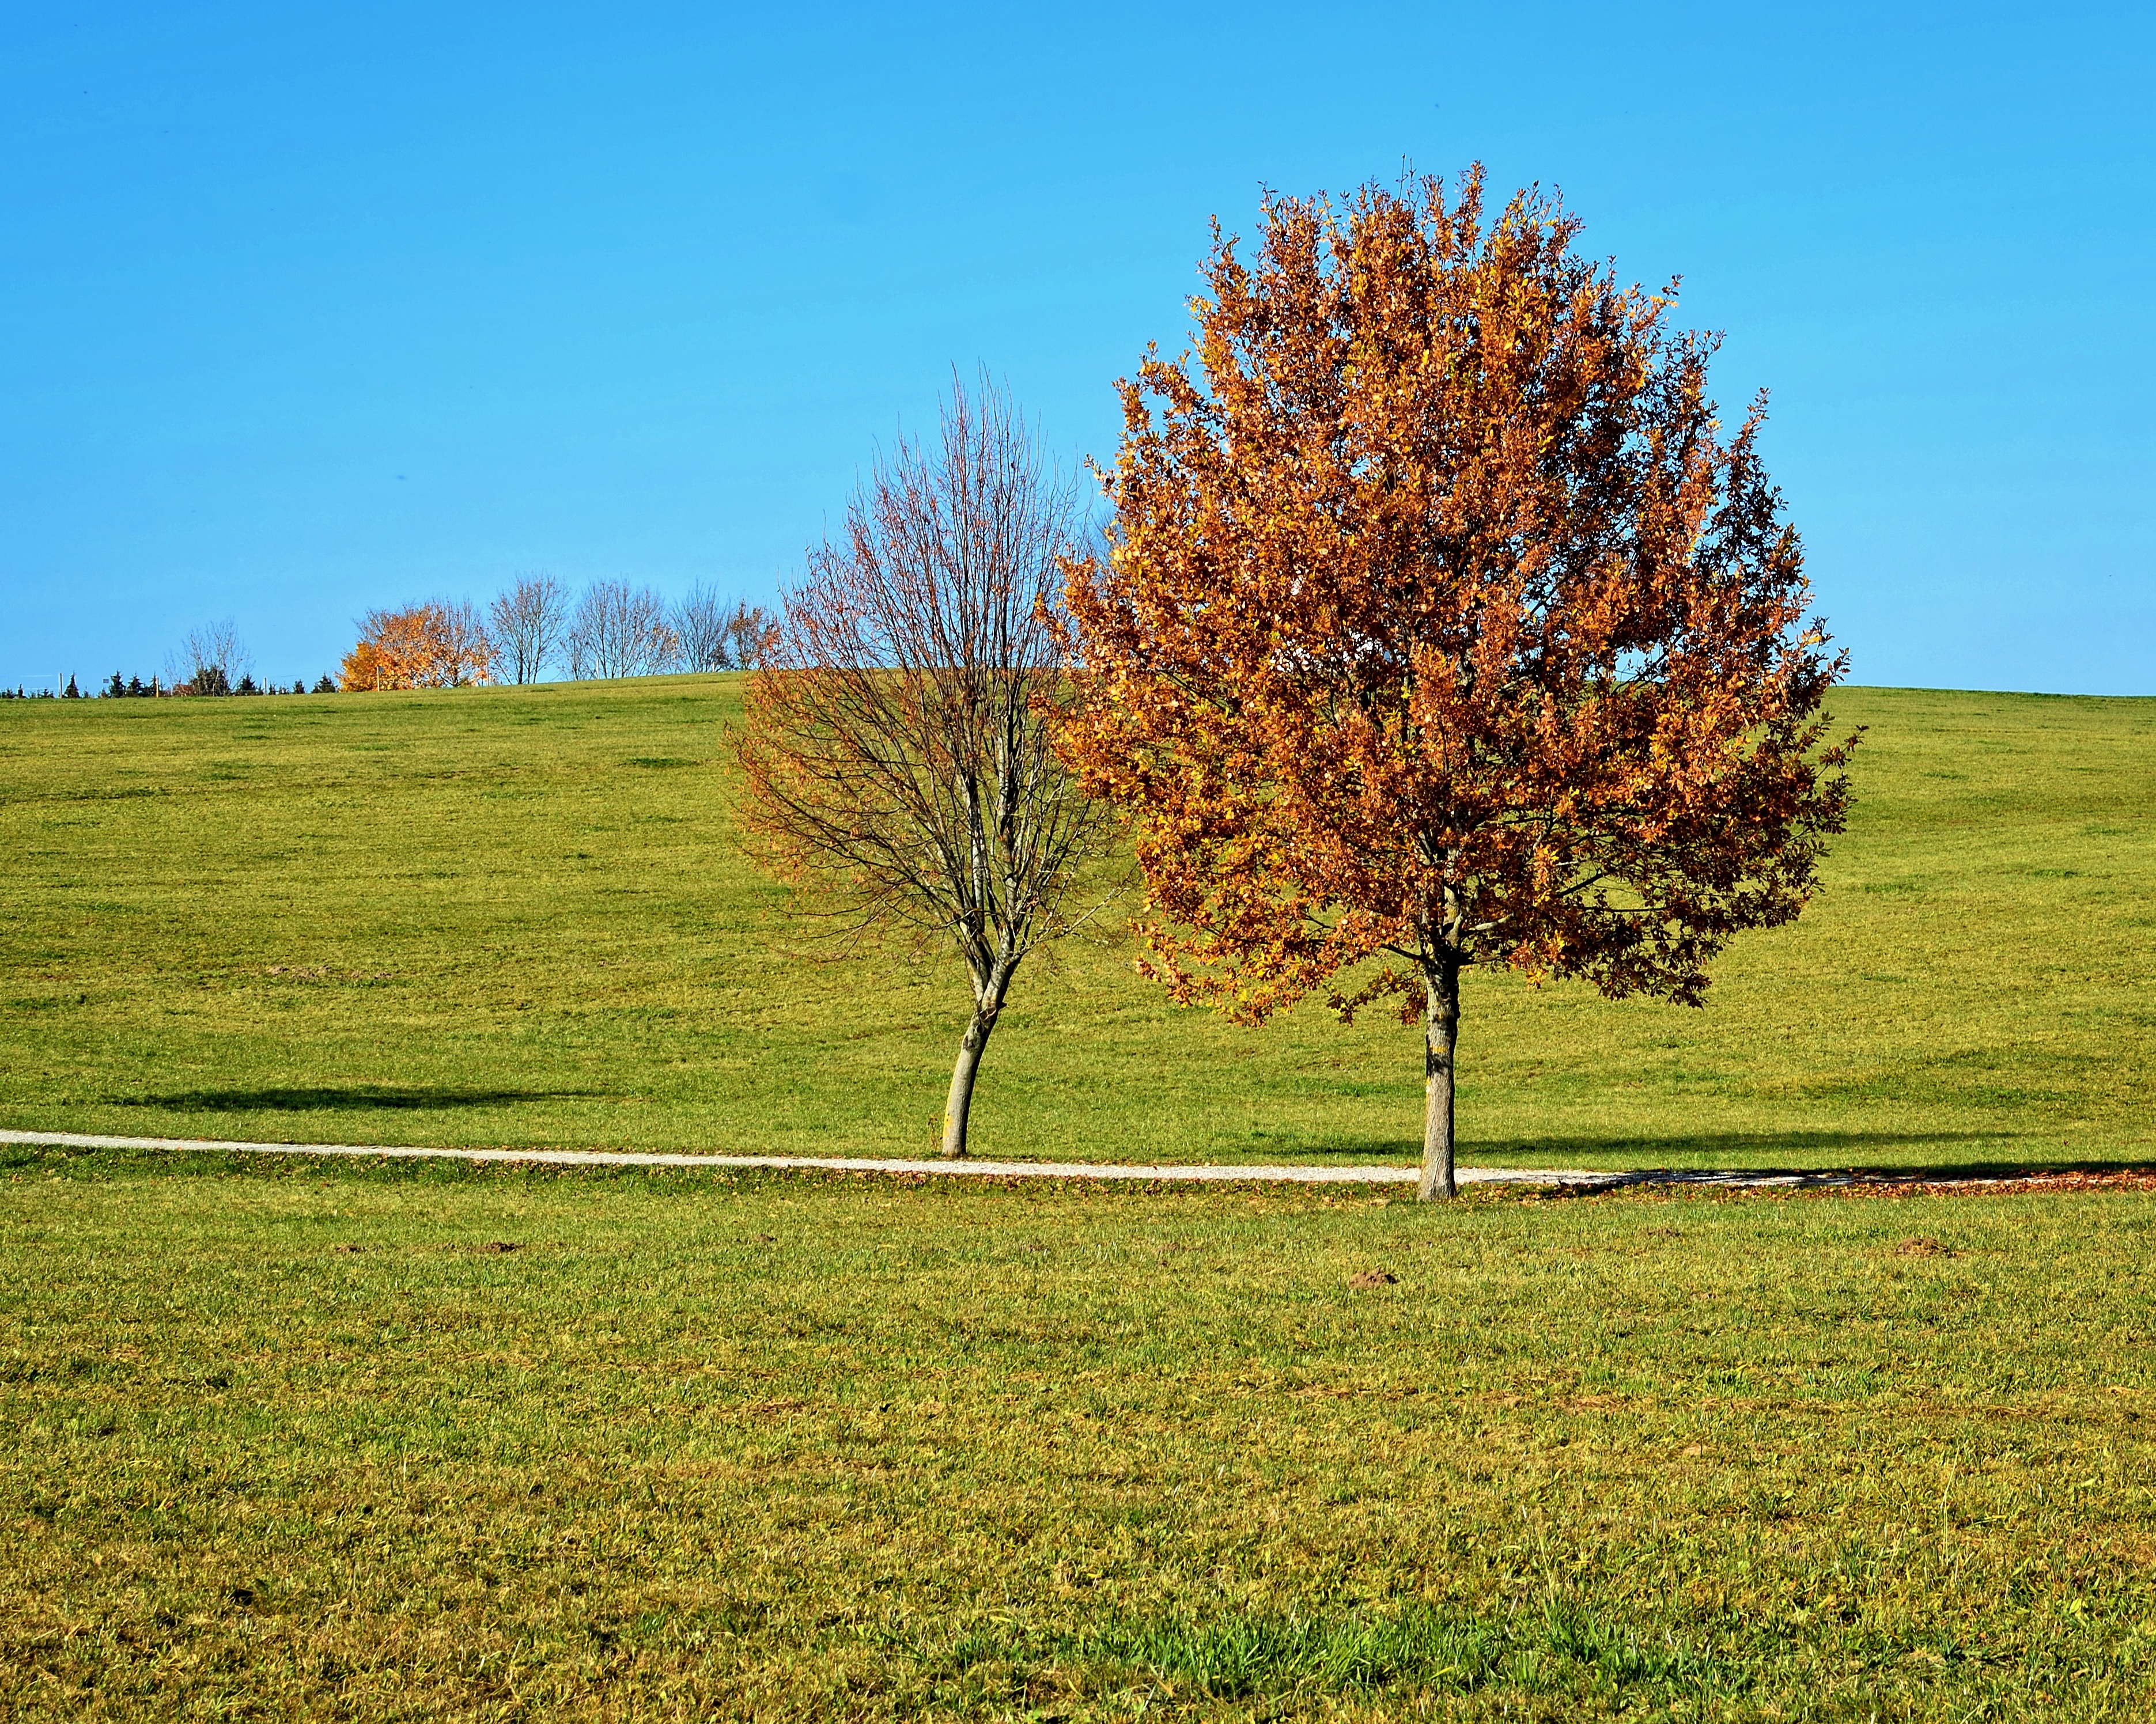
landscape, tree, nature, grass, horizon, plant, field, lawn, meadow, prairie, leaf, hill, pasture, autumn, agriculture, season, savanna, plain, trees, grassland, shrub, bavaria, habitat, mood, fall color, ecosystem, golden autumn, autumn colours, rural area, flowering plant, chiemgau, natural environment, grass family, woody plant